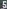
Number: 5